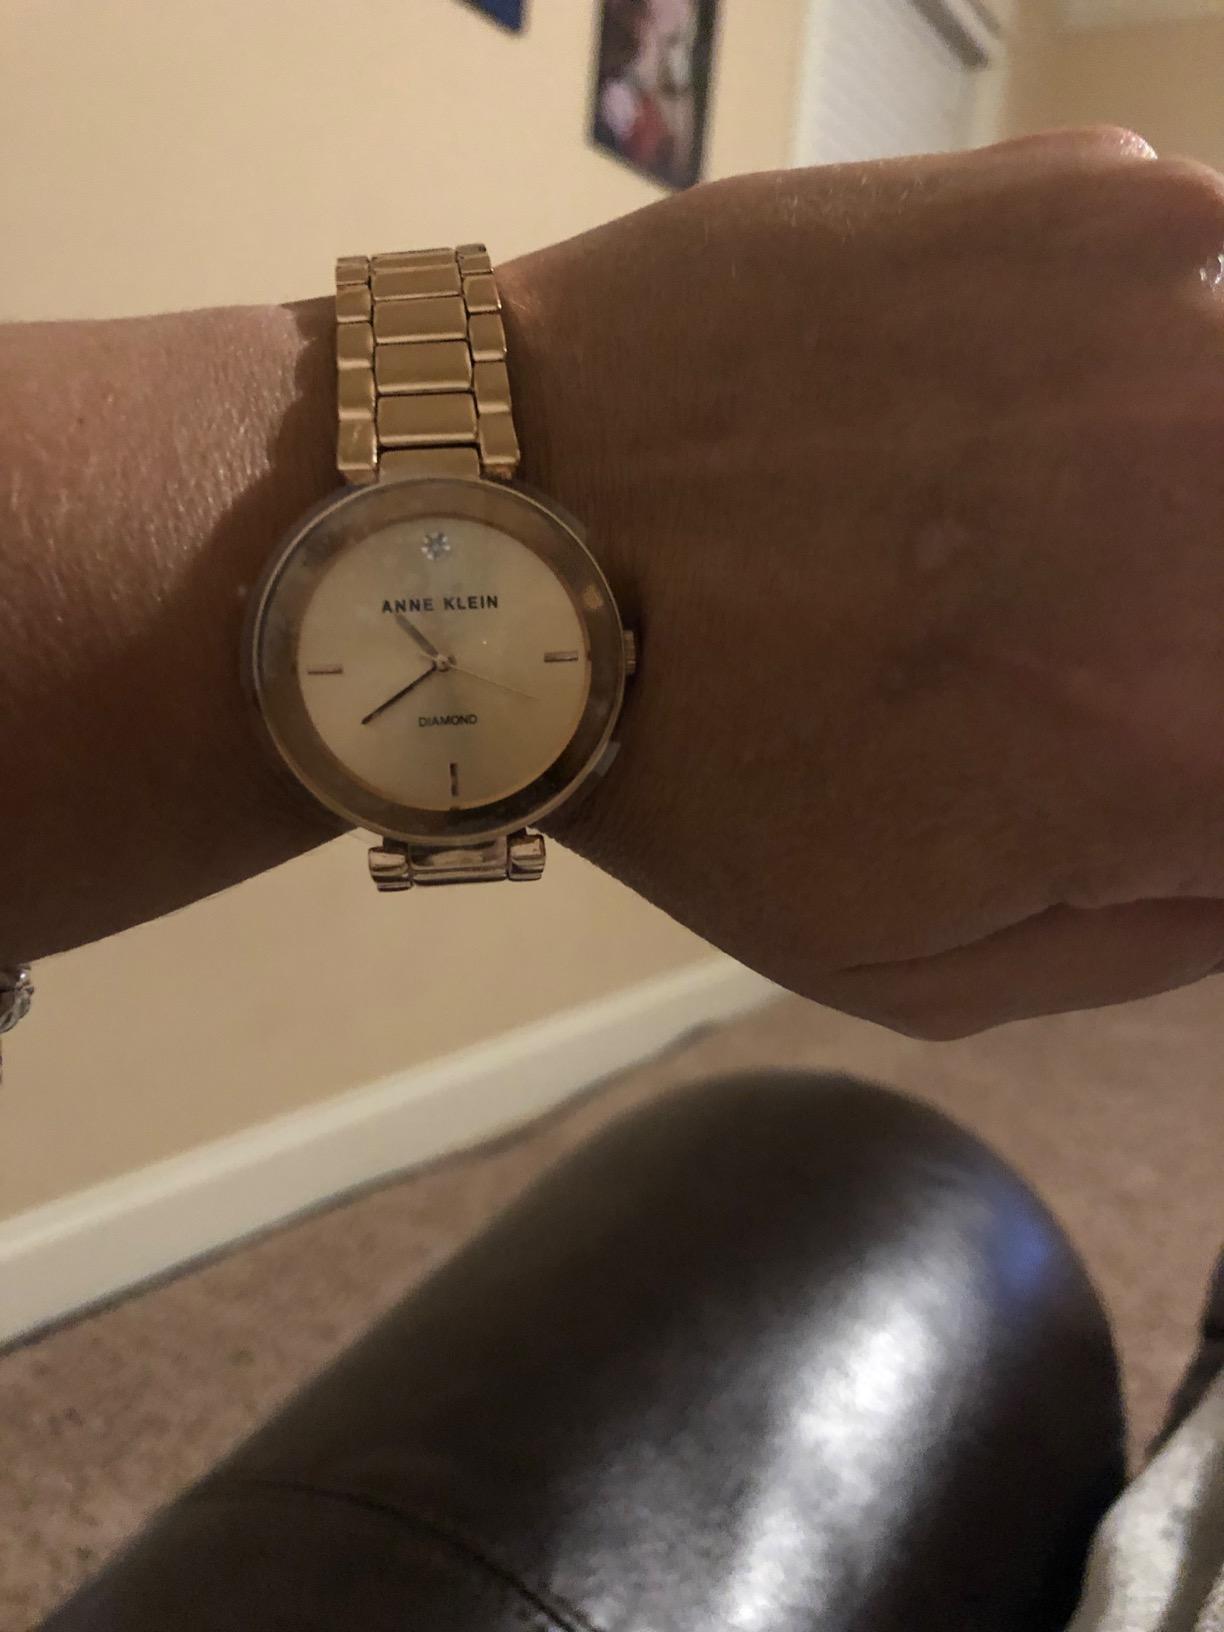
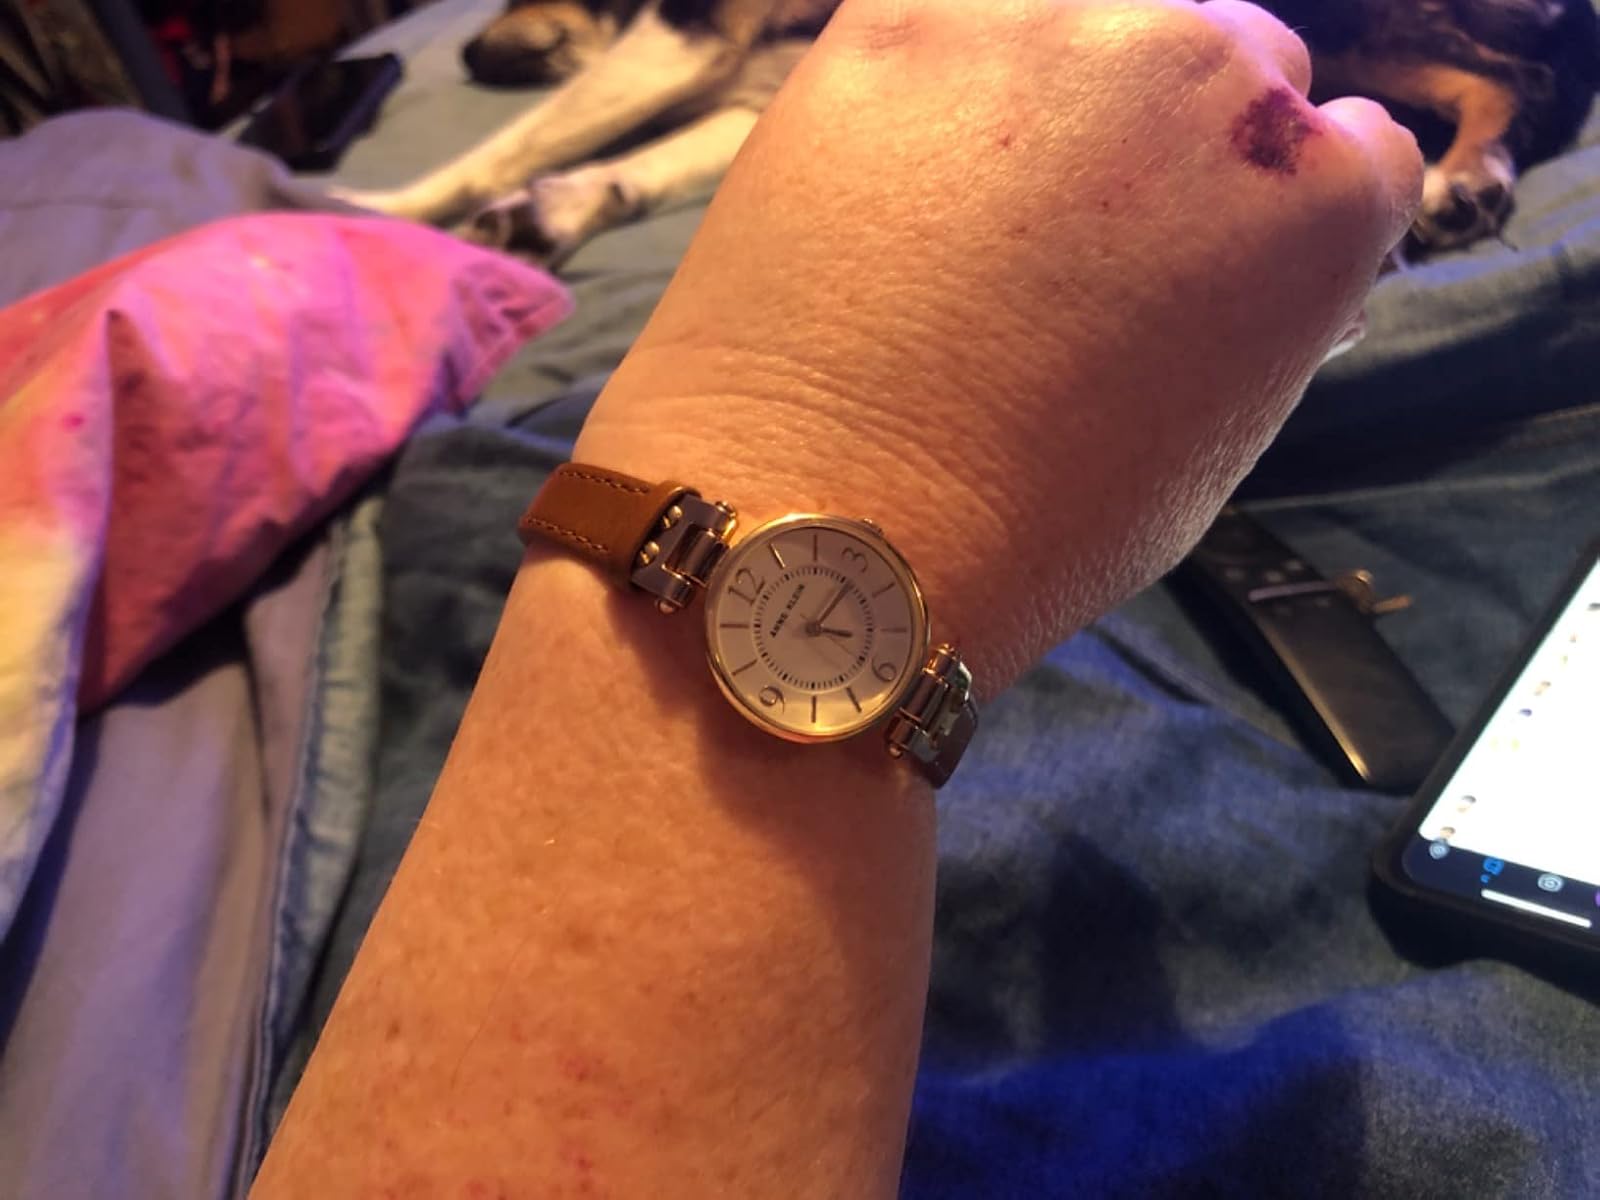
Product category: accessories_watch
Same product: no